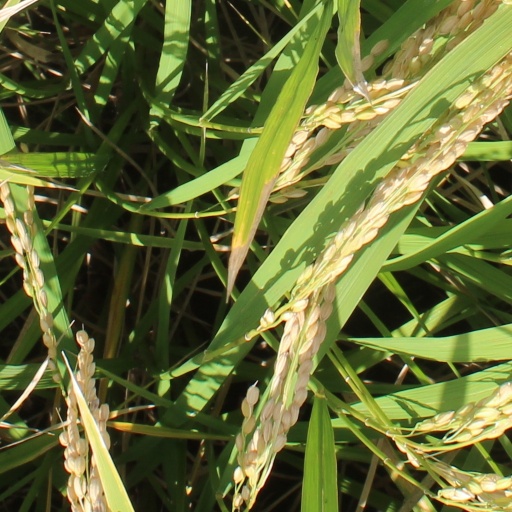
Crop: rice